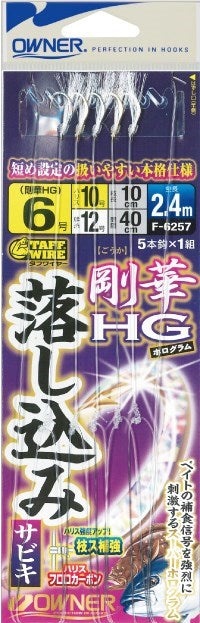
36257 落し込みサビキ 剛華HG5本MIX 6号
【オーナー針 36257 落し込みサビキ 剛華HG5本MIX 6号 釣り フィッシング 魚 釣具 針 ハリ】 “スーパーホログラム”がベイトの捕食中枢を強烈に刺激!! ベイト付きが圧巻！どこでも使いやすい本格スタンダード仕掛 扱いやすい全長2.4m 強力転写ではがれにくいスーパーホログラム 枝ハリス補強でハリスの強度UP 最強素材「TAFFWIRE」 仕様 形態：仕掛 使用鈎：剛華 号数：6 全長：2.4m ハリス号数：10 幹糸号数：12 サイズやデザインを必ずご確認の上、ご注文下さい ※画像はイメージとなり、掲載されている製品のデザインや仕様は予告なく変更することがあります。ご了承ください。
Brand: オーナーばり(OWNER)
Category: Sporting Goods > Outdoor Recreation > Fishing > Fishing Hook Removal Tools > Heavy Lip Close Needles